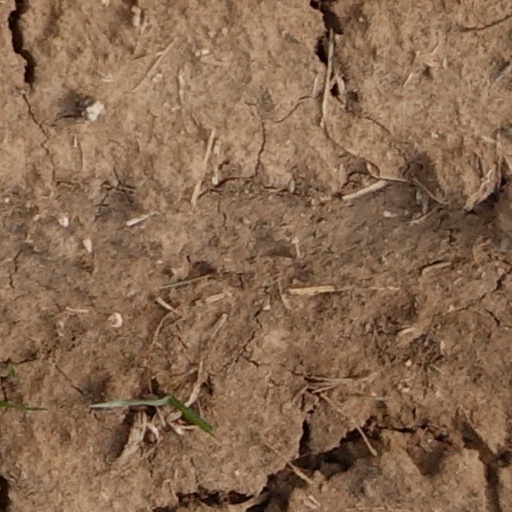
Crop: wheat